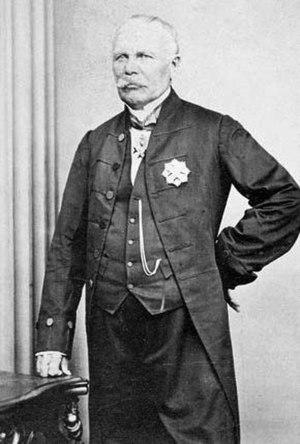
Au sein du Canada-Uni, de l'Acte d'Union en 1840 jusqu'à la Confédération canadienne en 1867, la fonction de chef de gouvernement est exercée par deux personnes simultanément : l'une issue du Canada-Ouest et l'autre du Canada-Est.
Les pères de la Confédération désignent, au Canada, les délégués coloniaux de l'Amérique du Nord britannique rassemblés pour étudier le projet de Confédération canadienne. Membres importants des gouvernements des différentes colonies, ils se réunissent à trois reprises entre 1864 et 1866, soit lors des conférences de Charlottetown, de Québec et de Londres. Leur travail mène à la création du Canada en 1867.
Étienne-Paschal Taché, né le 5 septembre 1795 et mort le 30 juillet 1865 à Montmagny, est un médecin et un homme politique canadien. Il est premier ministre du Canada-Uni de 1855 à 1857 et en 1864-1865.